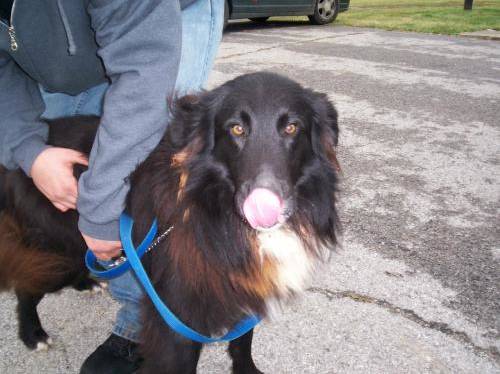
Label: dog